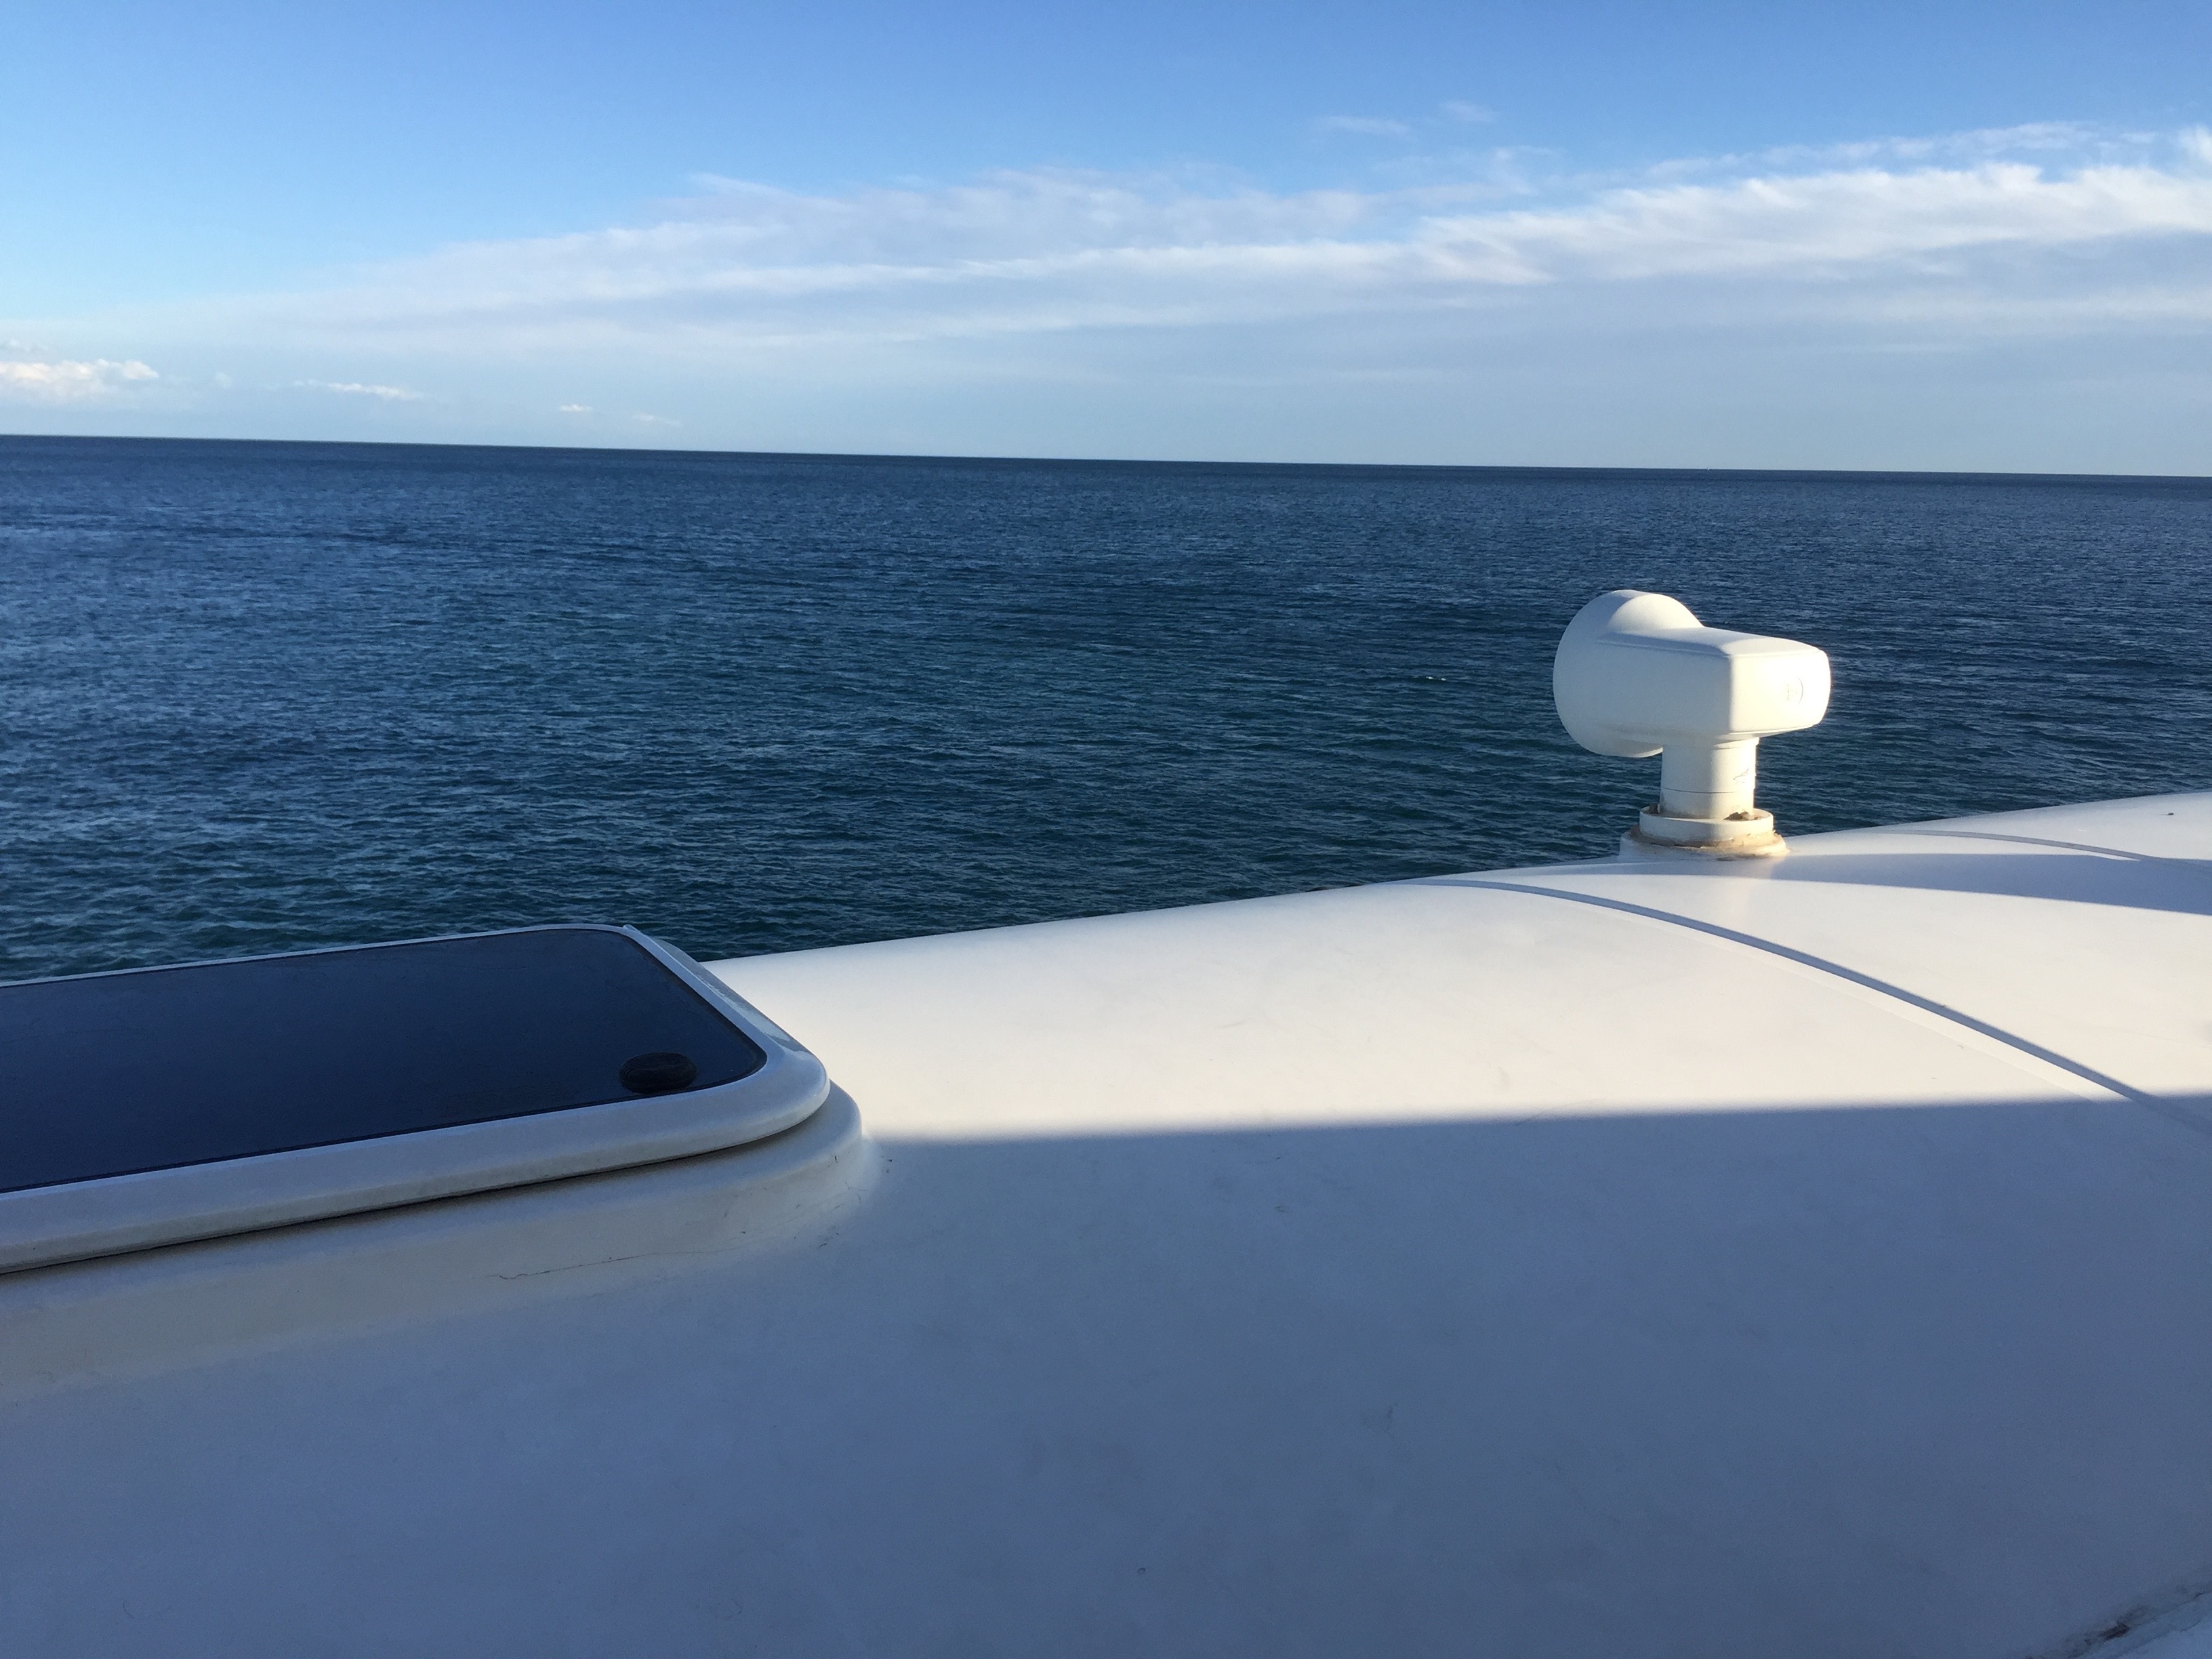
sea, ocean, boat, ship, vehicle, yacht, bay, sailboat, watercraft, catamaran, passenger ship, luxury yacht, skiff